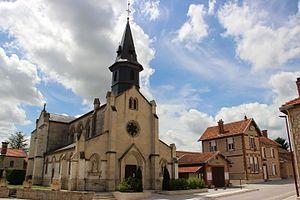
Eglise et mairie de Lisse en Champagne
Lisse-en-Champagne est une commune française, située dans le département de la Marne en région Grand Est.